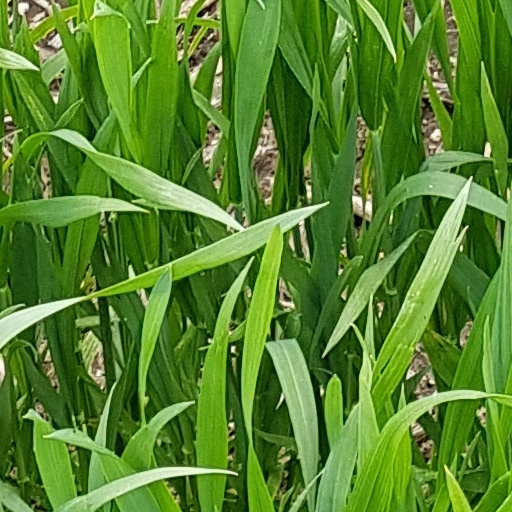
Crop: wheat